A picture is worth a thousand words

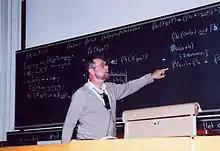
Edsger Dijkstra at the blackboard during a conference at ETH Zurich in 1994. In Dijkstra's own words, "A picture may be worth a thousand words, a formula is worth a thousand pictures."

Computer scientist Edsger Dijkstra once remarked, "A picture may be worth a thousand words, a formula is worth a thousand pictures."